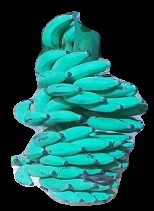
Variety: elakki-bale
Grade: grade3